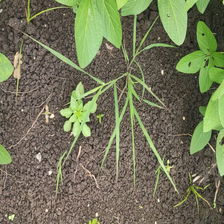
Weed species: Digitaria_SP_(Digitaria Sanguinalis )